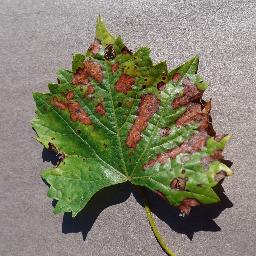
Label: Grape___Esca_(Black_Measles)